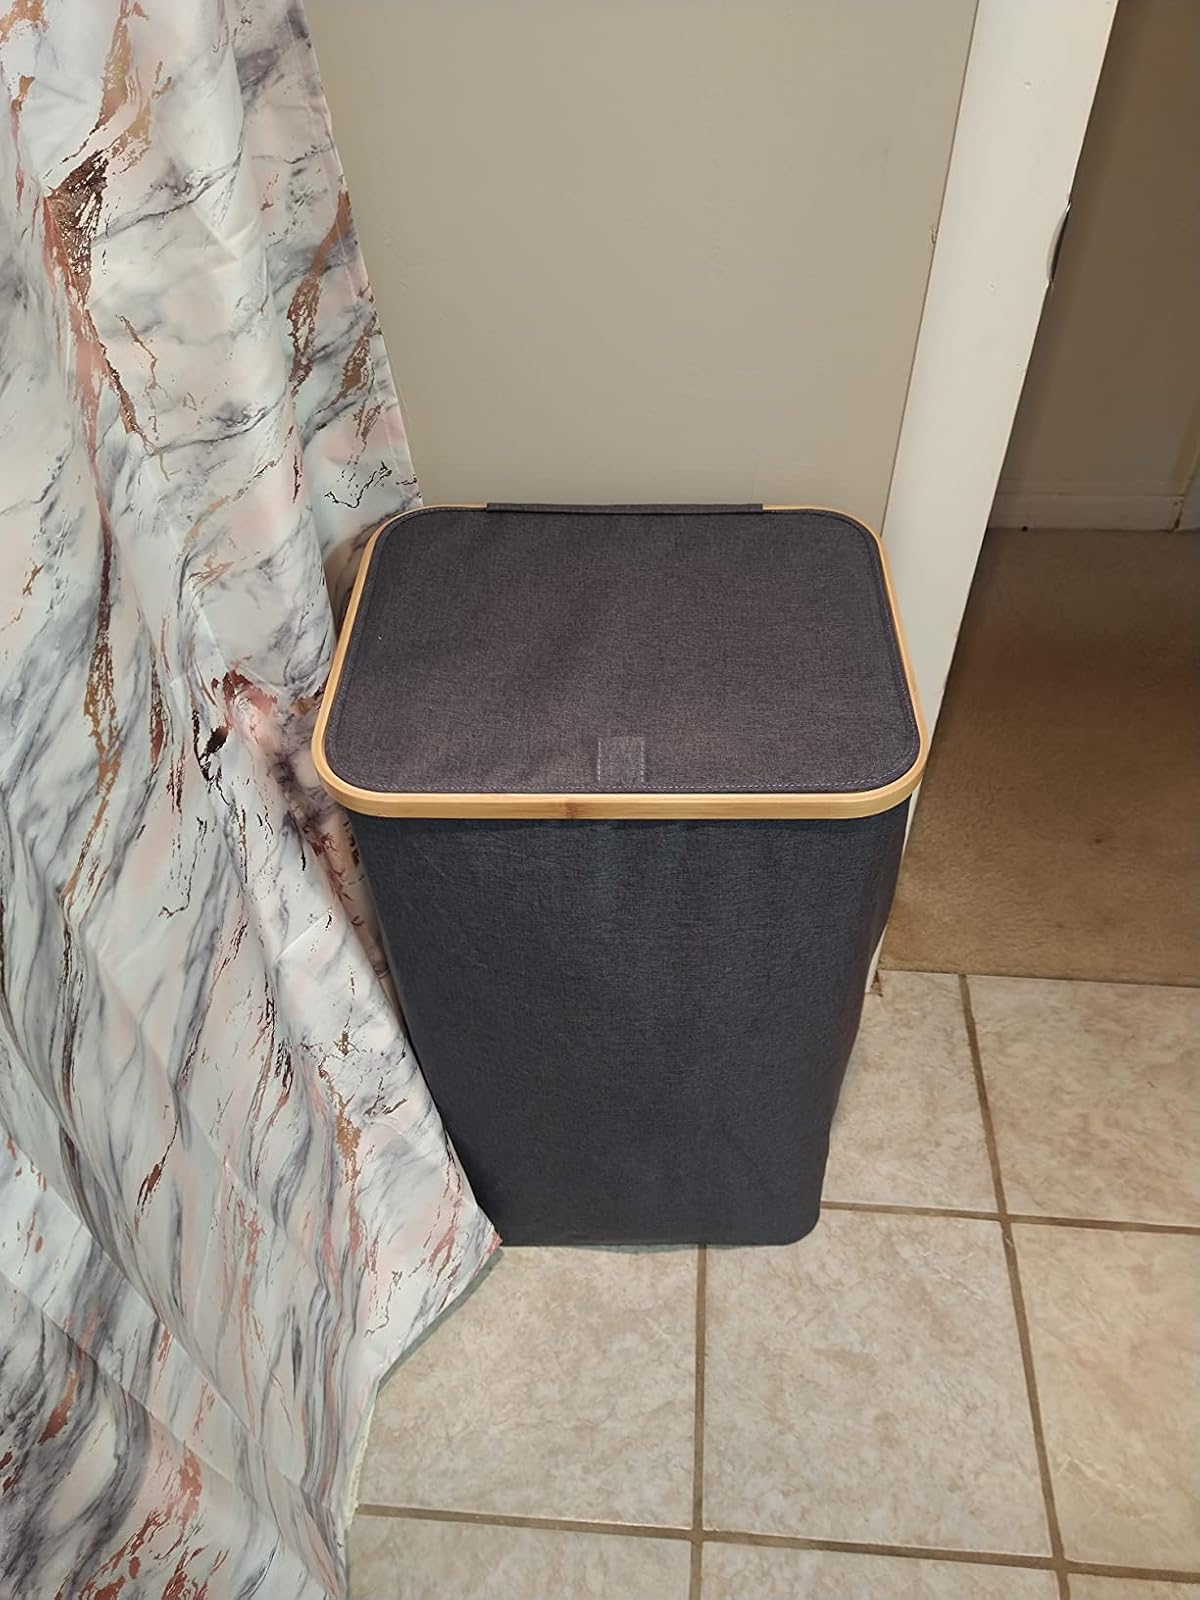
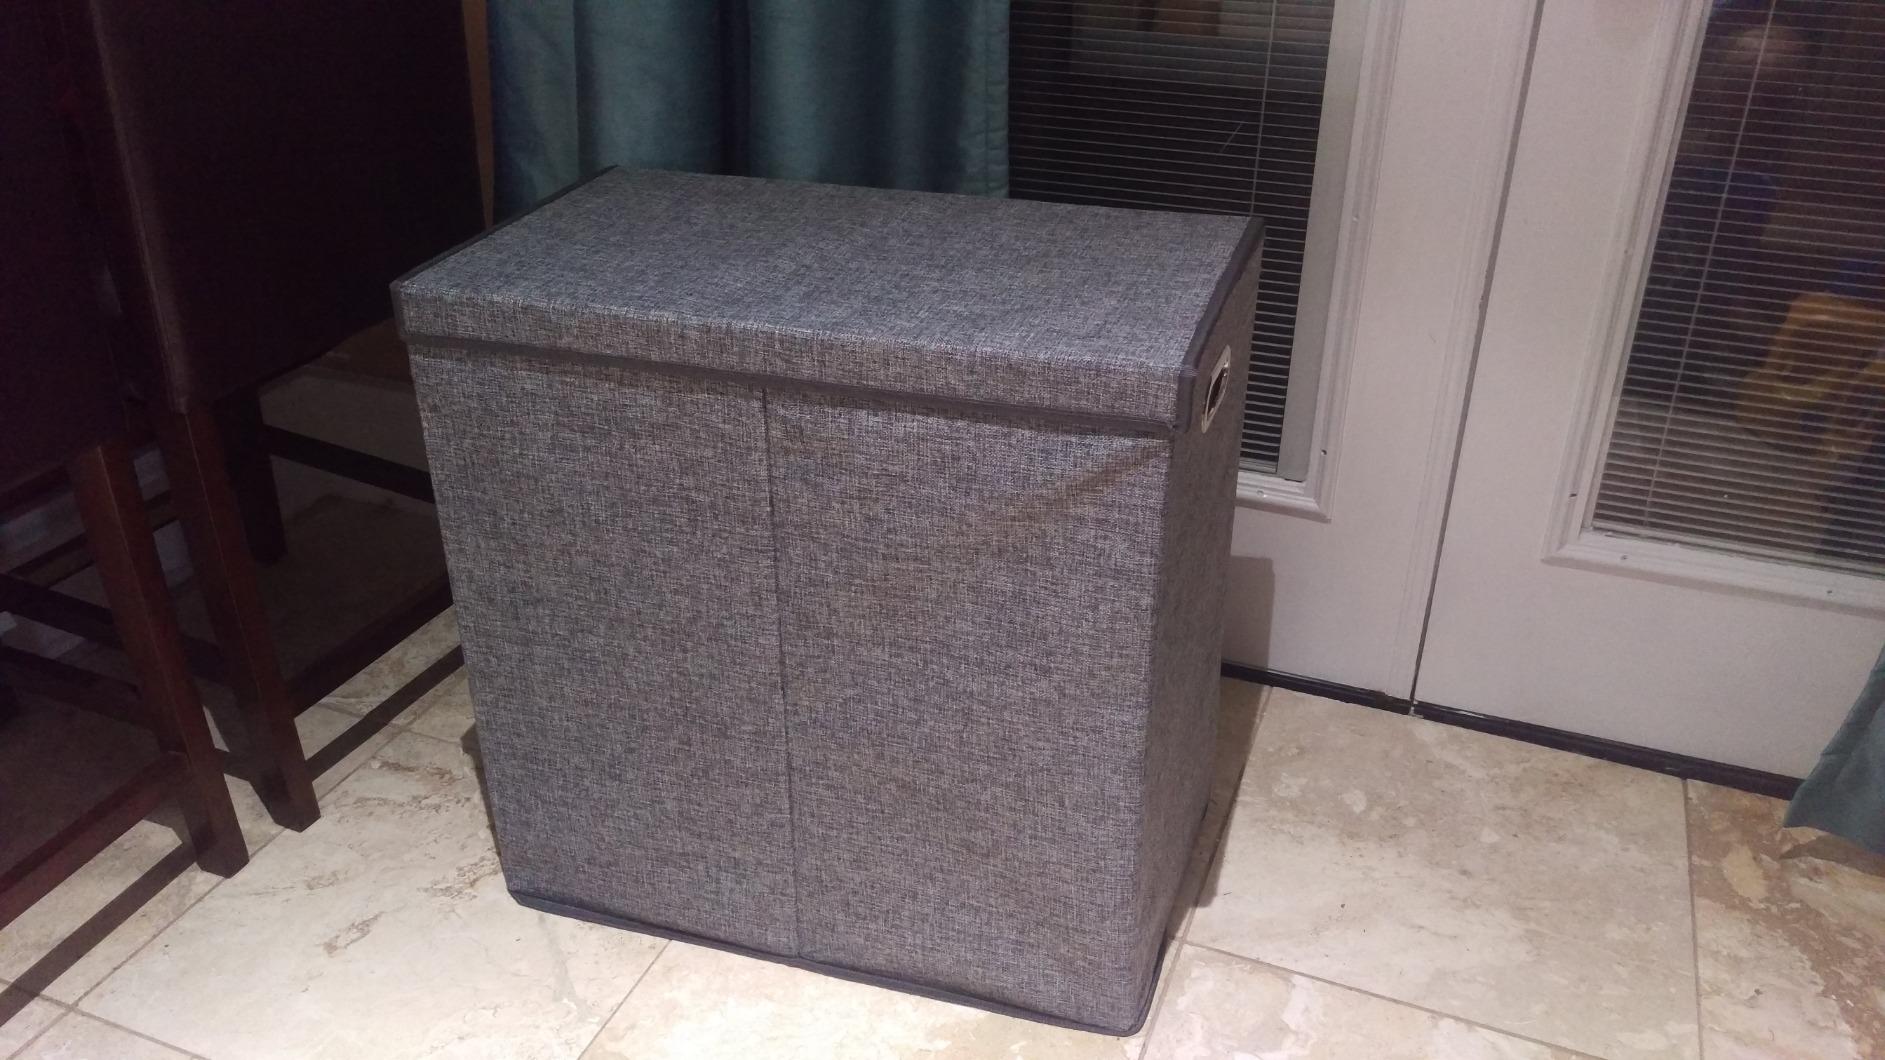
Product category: items_hamper
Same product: no